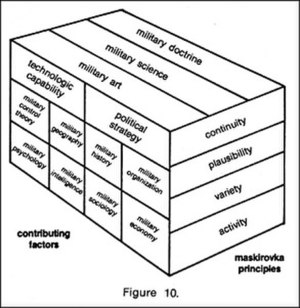
Maskirovka / Doktrinens udvikling / Den moderne doktrin
En teori omkring de forskellige lag og niveauer af sovjetisk Maskirovka af Charles Smith;[3] skemaet er ikke en russisk inddeling.
Maskirovka er en russisk militærdoktrin udviklet i starten af det 20. århundrede og løbende videreudviklet lige siden. Doktrinen dækker over militære vildledningsteknikker fra sløring til misinformationer på politisk niveau.